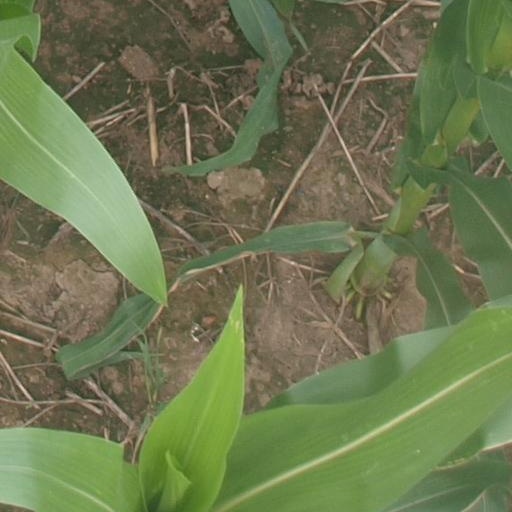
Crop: maize; corn